Duchess of Kent Hospital

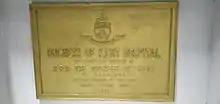
Opening plaque unveiled by the Duchess of Kent in 1952.

The site of the current Duchess of Kent hospital was the former site for the old wooden building that was built by the British in 1900. During the World War II, the old building was destroyed by the Japanese Army attacks. After the war ended, a modern building was then constructed by the British in 1951. The building was officiated by Duchess of Kent Princess Marina on 20 October 1952 and named after her, before it was finally finished in 1953. Starting from 1996, the building undergoing more renovation with the addition of more buildings blocks, with a specialist building was construct in 1999, a storage building in 2001, a forensic building in 2002 and an additional building for hospital wards in 2007.